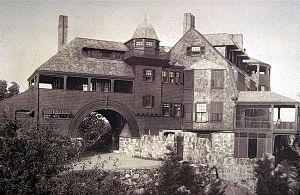
"Aux États-Unis, l’architecture de style Queen Anne était populaire de 1880 à 1910 environ. ""Queen Anne"" était l'un des nombreux styles architecturaux populaires qui ont émergé à l'époque victorienne. À l’époque victorienne, le style Queen Anne a suivi le Stick style, et précédé le style roman richardsonien et le style Shingle.
Kragsyde était un manoir de style Shingle conçu par le cabinet d'architecture Bostonien Peabody & Stearns et construit à Manchester-by-the-Sea, dans le Massachusetts. Bien que démoli depuis longtemps, il est considéré comme une icône de l'architecture américaine.
Le style Shingle est un style architectural américain rendu populaire par la montée en puissance de l'école d'architecture de la Nouvelle-Angleterre, qui évite les motifs très ornementés, du style Eastlake de l'architecture Queen Anne. Dans le style Shingle, l'influence anglaise s'est combinée au regain d'intérêt pour l'architecture coloniale américaine qui a suivi la célébration du centenaire en 1876. Les surfaces plaine de bardeaux des bâtiments coloniaux ont été adoptées et leur masse imitée.
Manchester-by-the-Sea, simplement nommée Manchester jusqu'au 7 janvier 1990, est une ville des États-Unis, dans le comté d'Essex, Massachusetts, fondée en 1629.